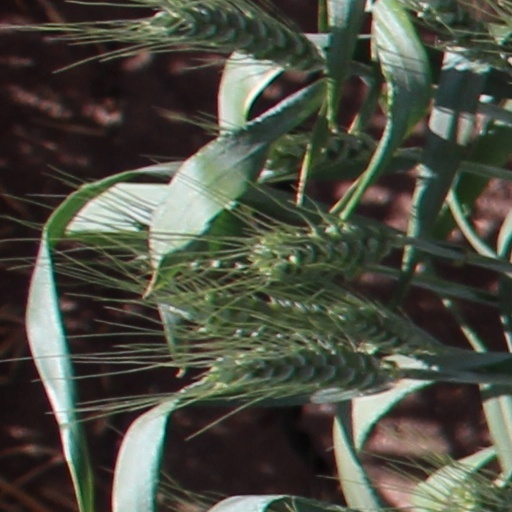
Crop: wheat